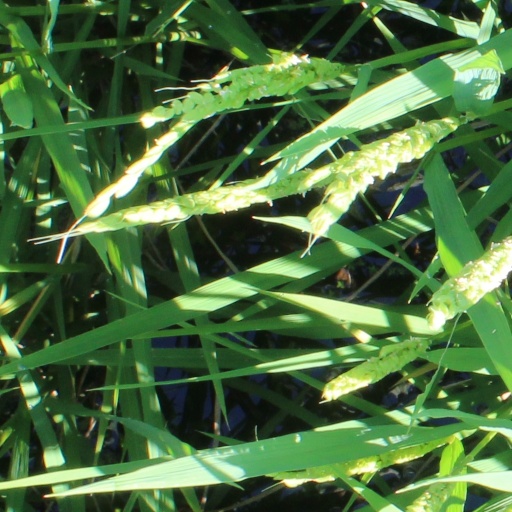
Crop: rice